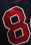
Number: 8